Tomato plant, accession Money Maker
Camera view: tilt-top (135 deg); turntable rotation: 180 degrees
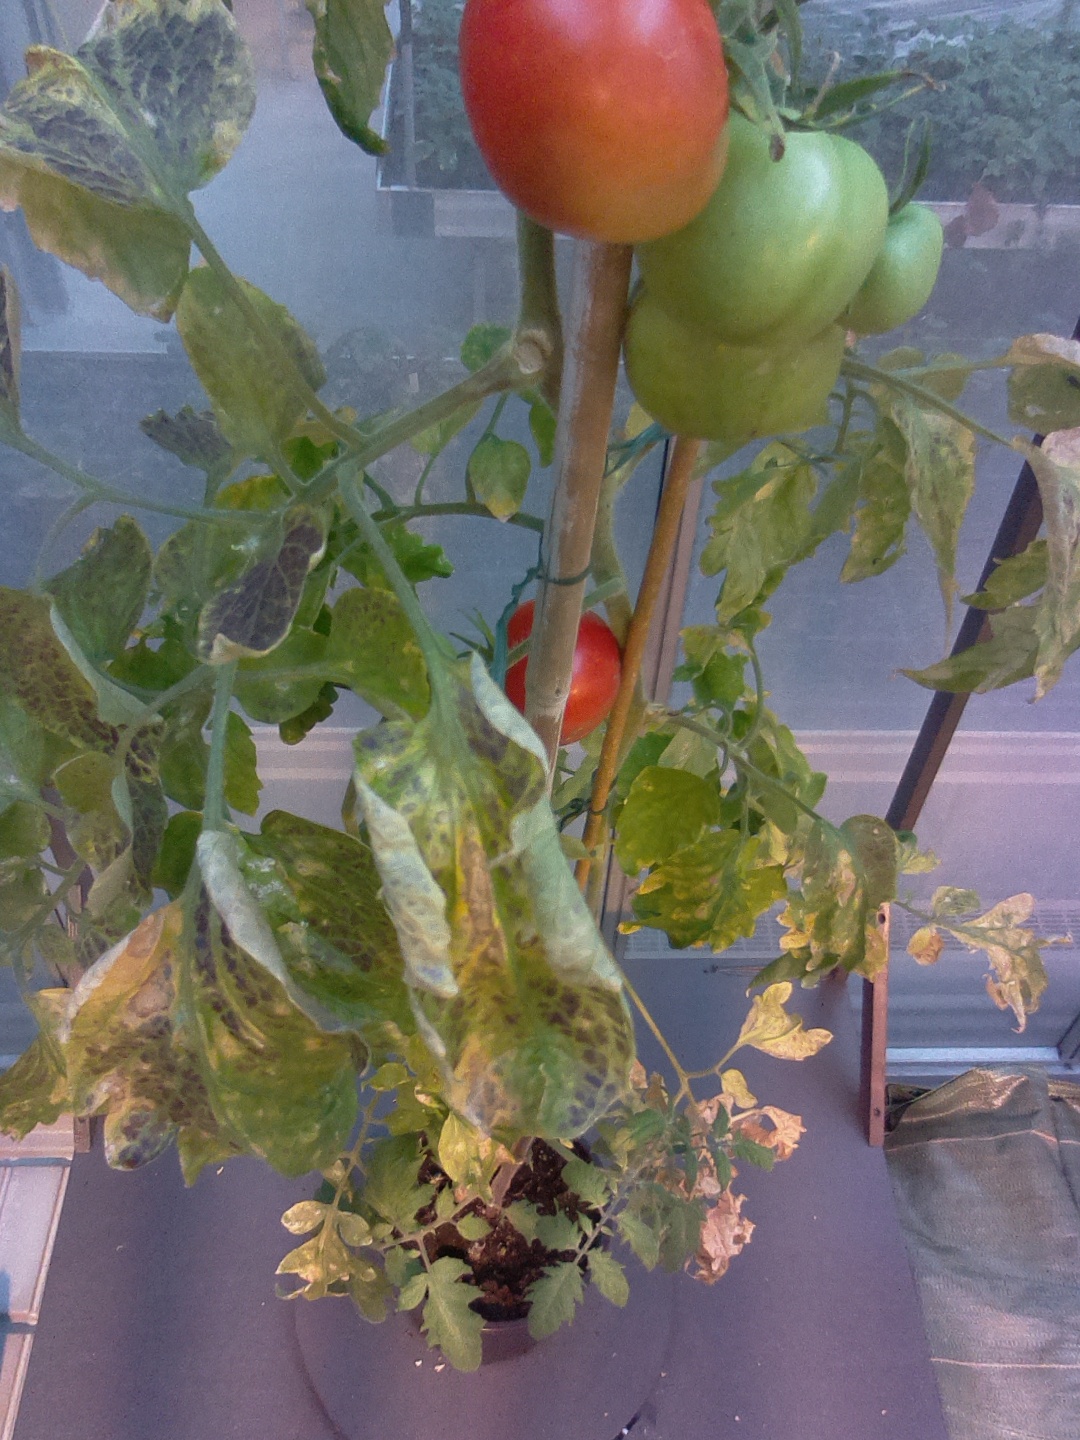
BBCH growth stage 83: 30%-40% of fruits show typical fully ripe color